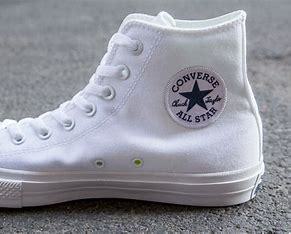
Brand: Converse
Model: Chuck Taylor All Star Ii